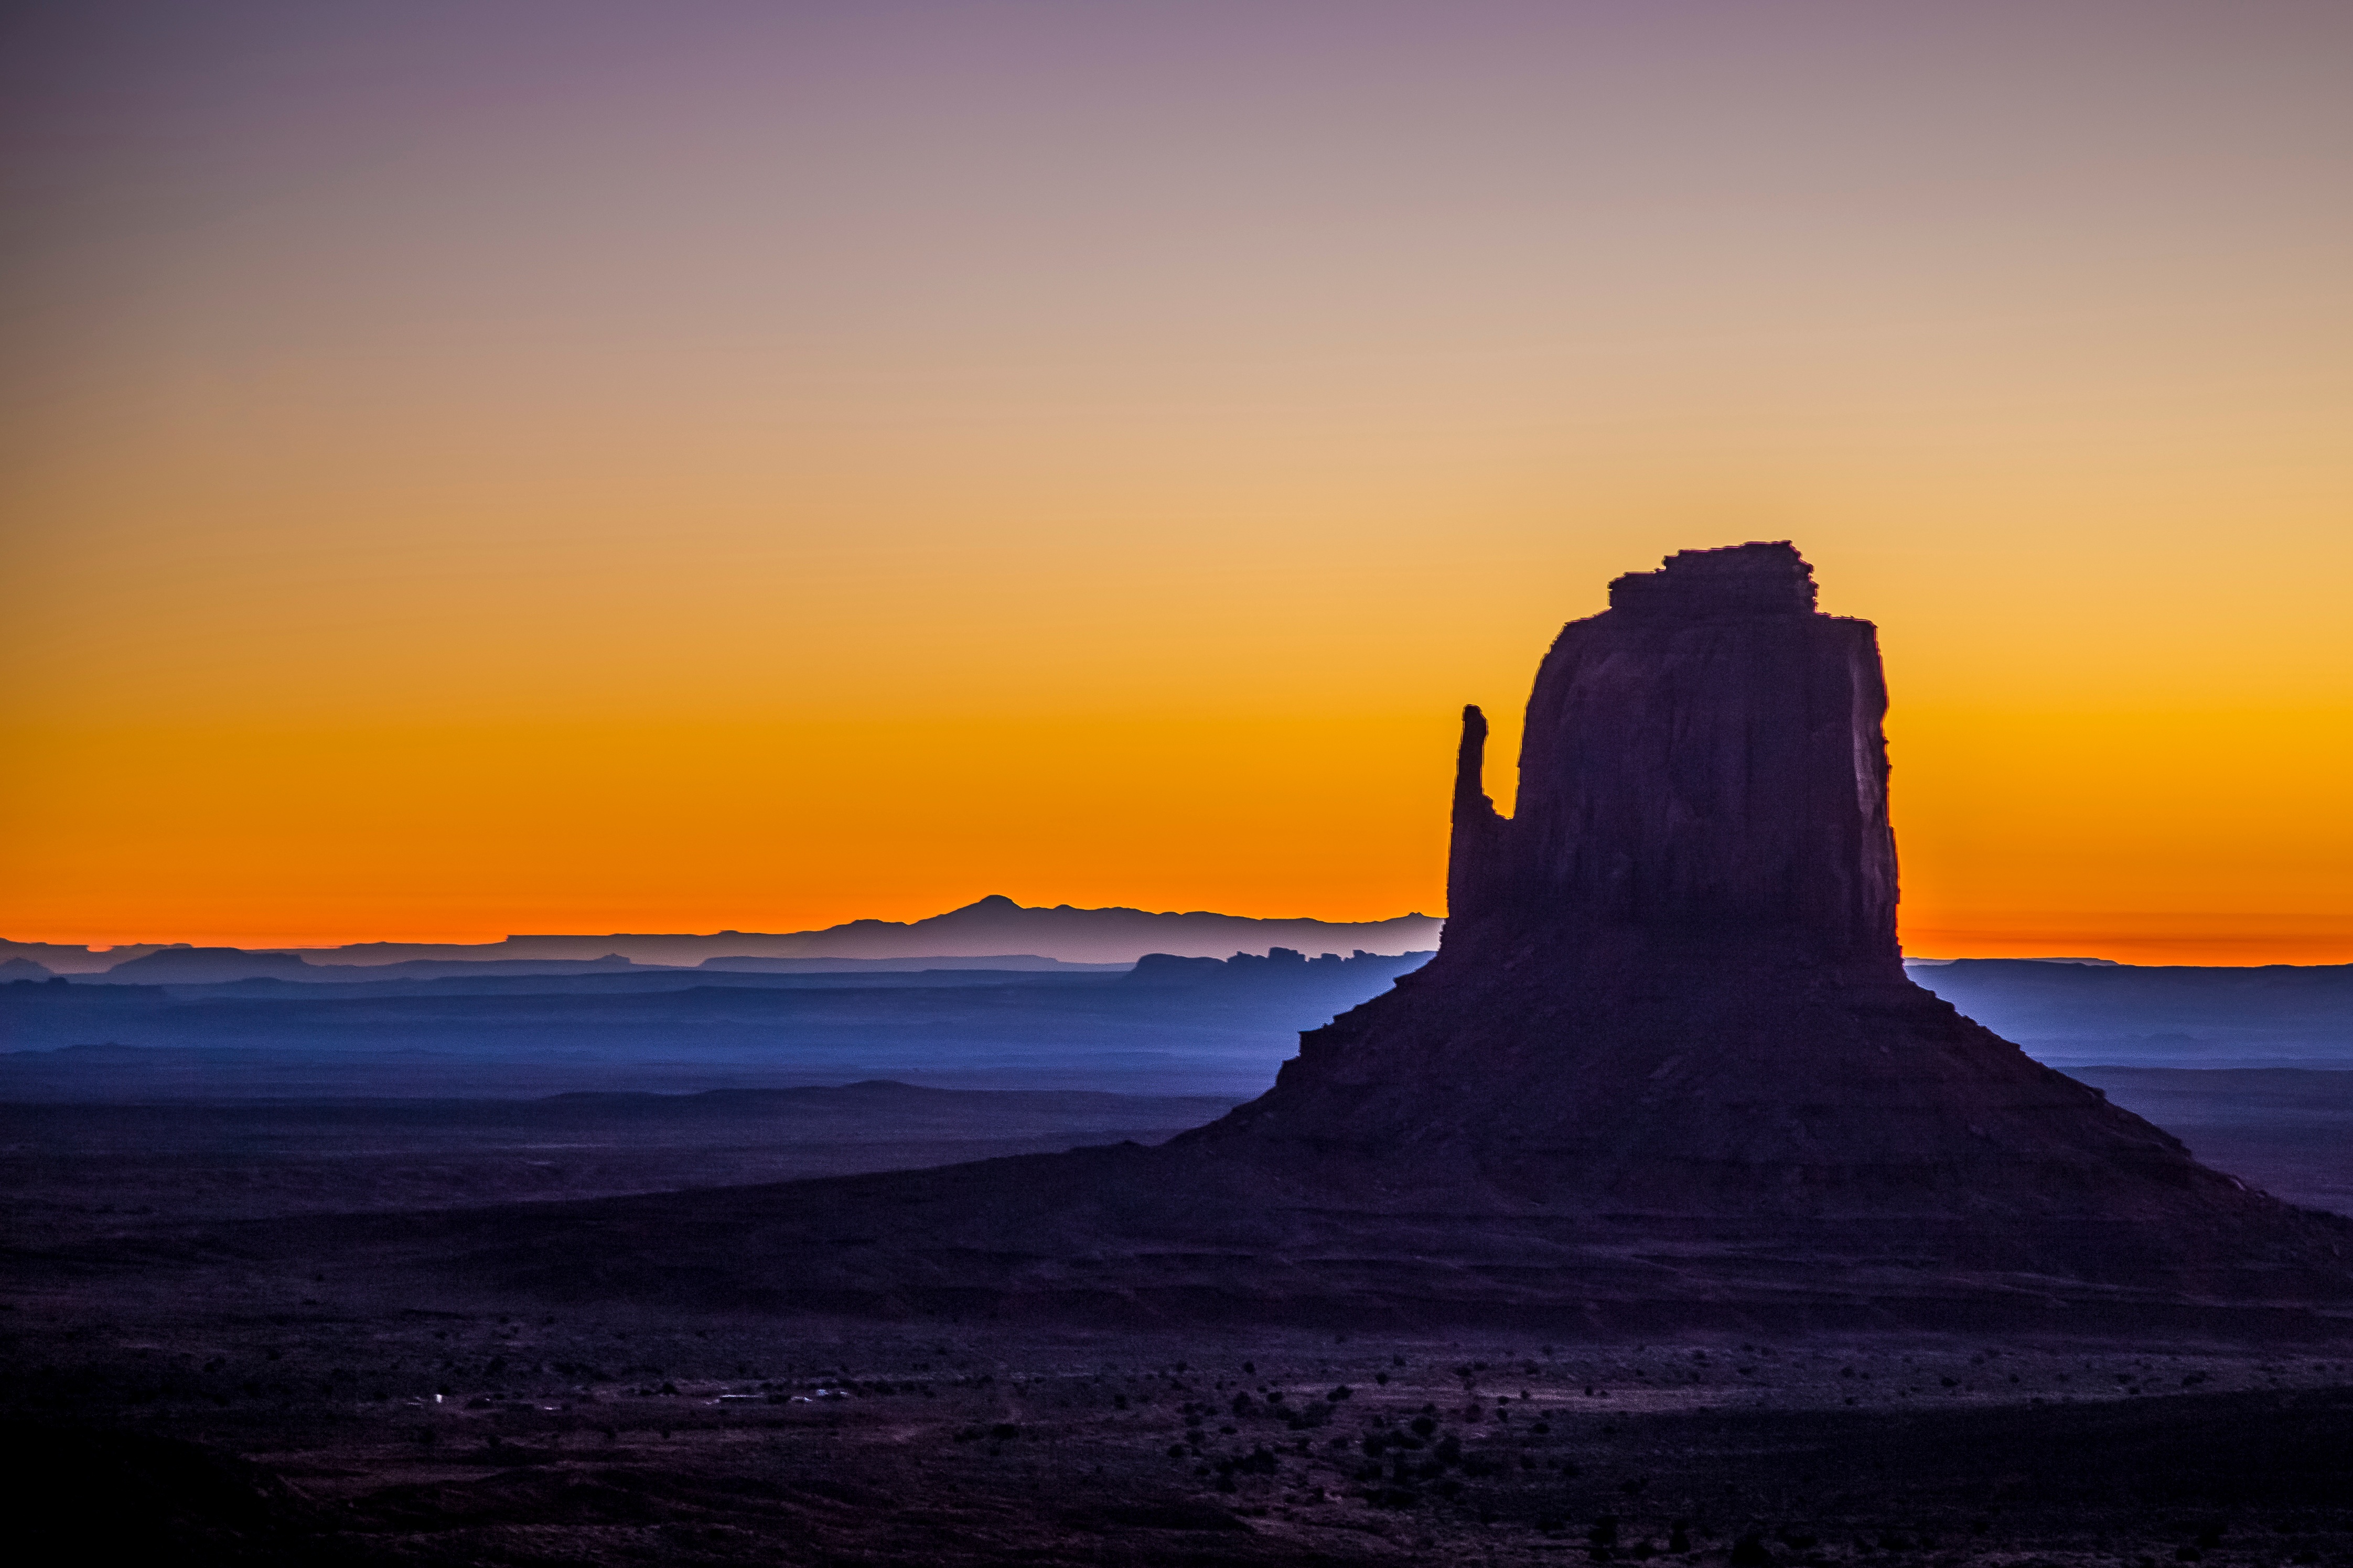
beach, sea, coast, sand, rock, ocean, horizon, cloud, sun, sunrise, sunset, sunlight, morning, wave, dawn, dusk, evening, reflection, tower, cape, afterglow